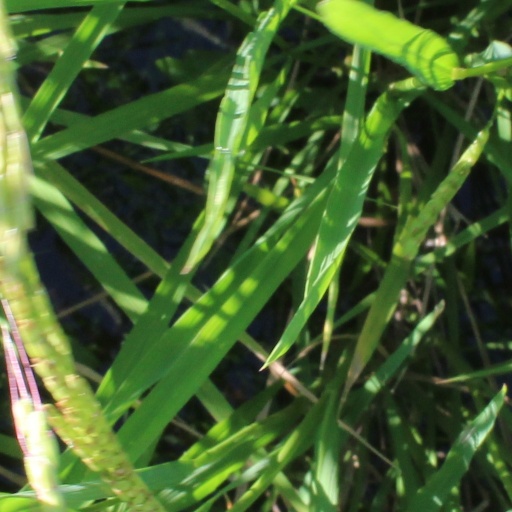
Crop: rice